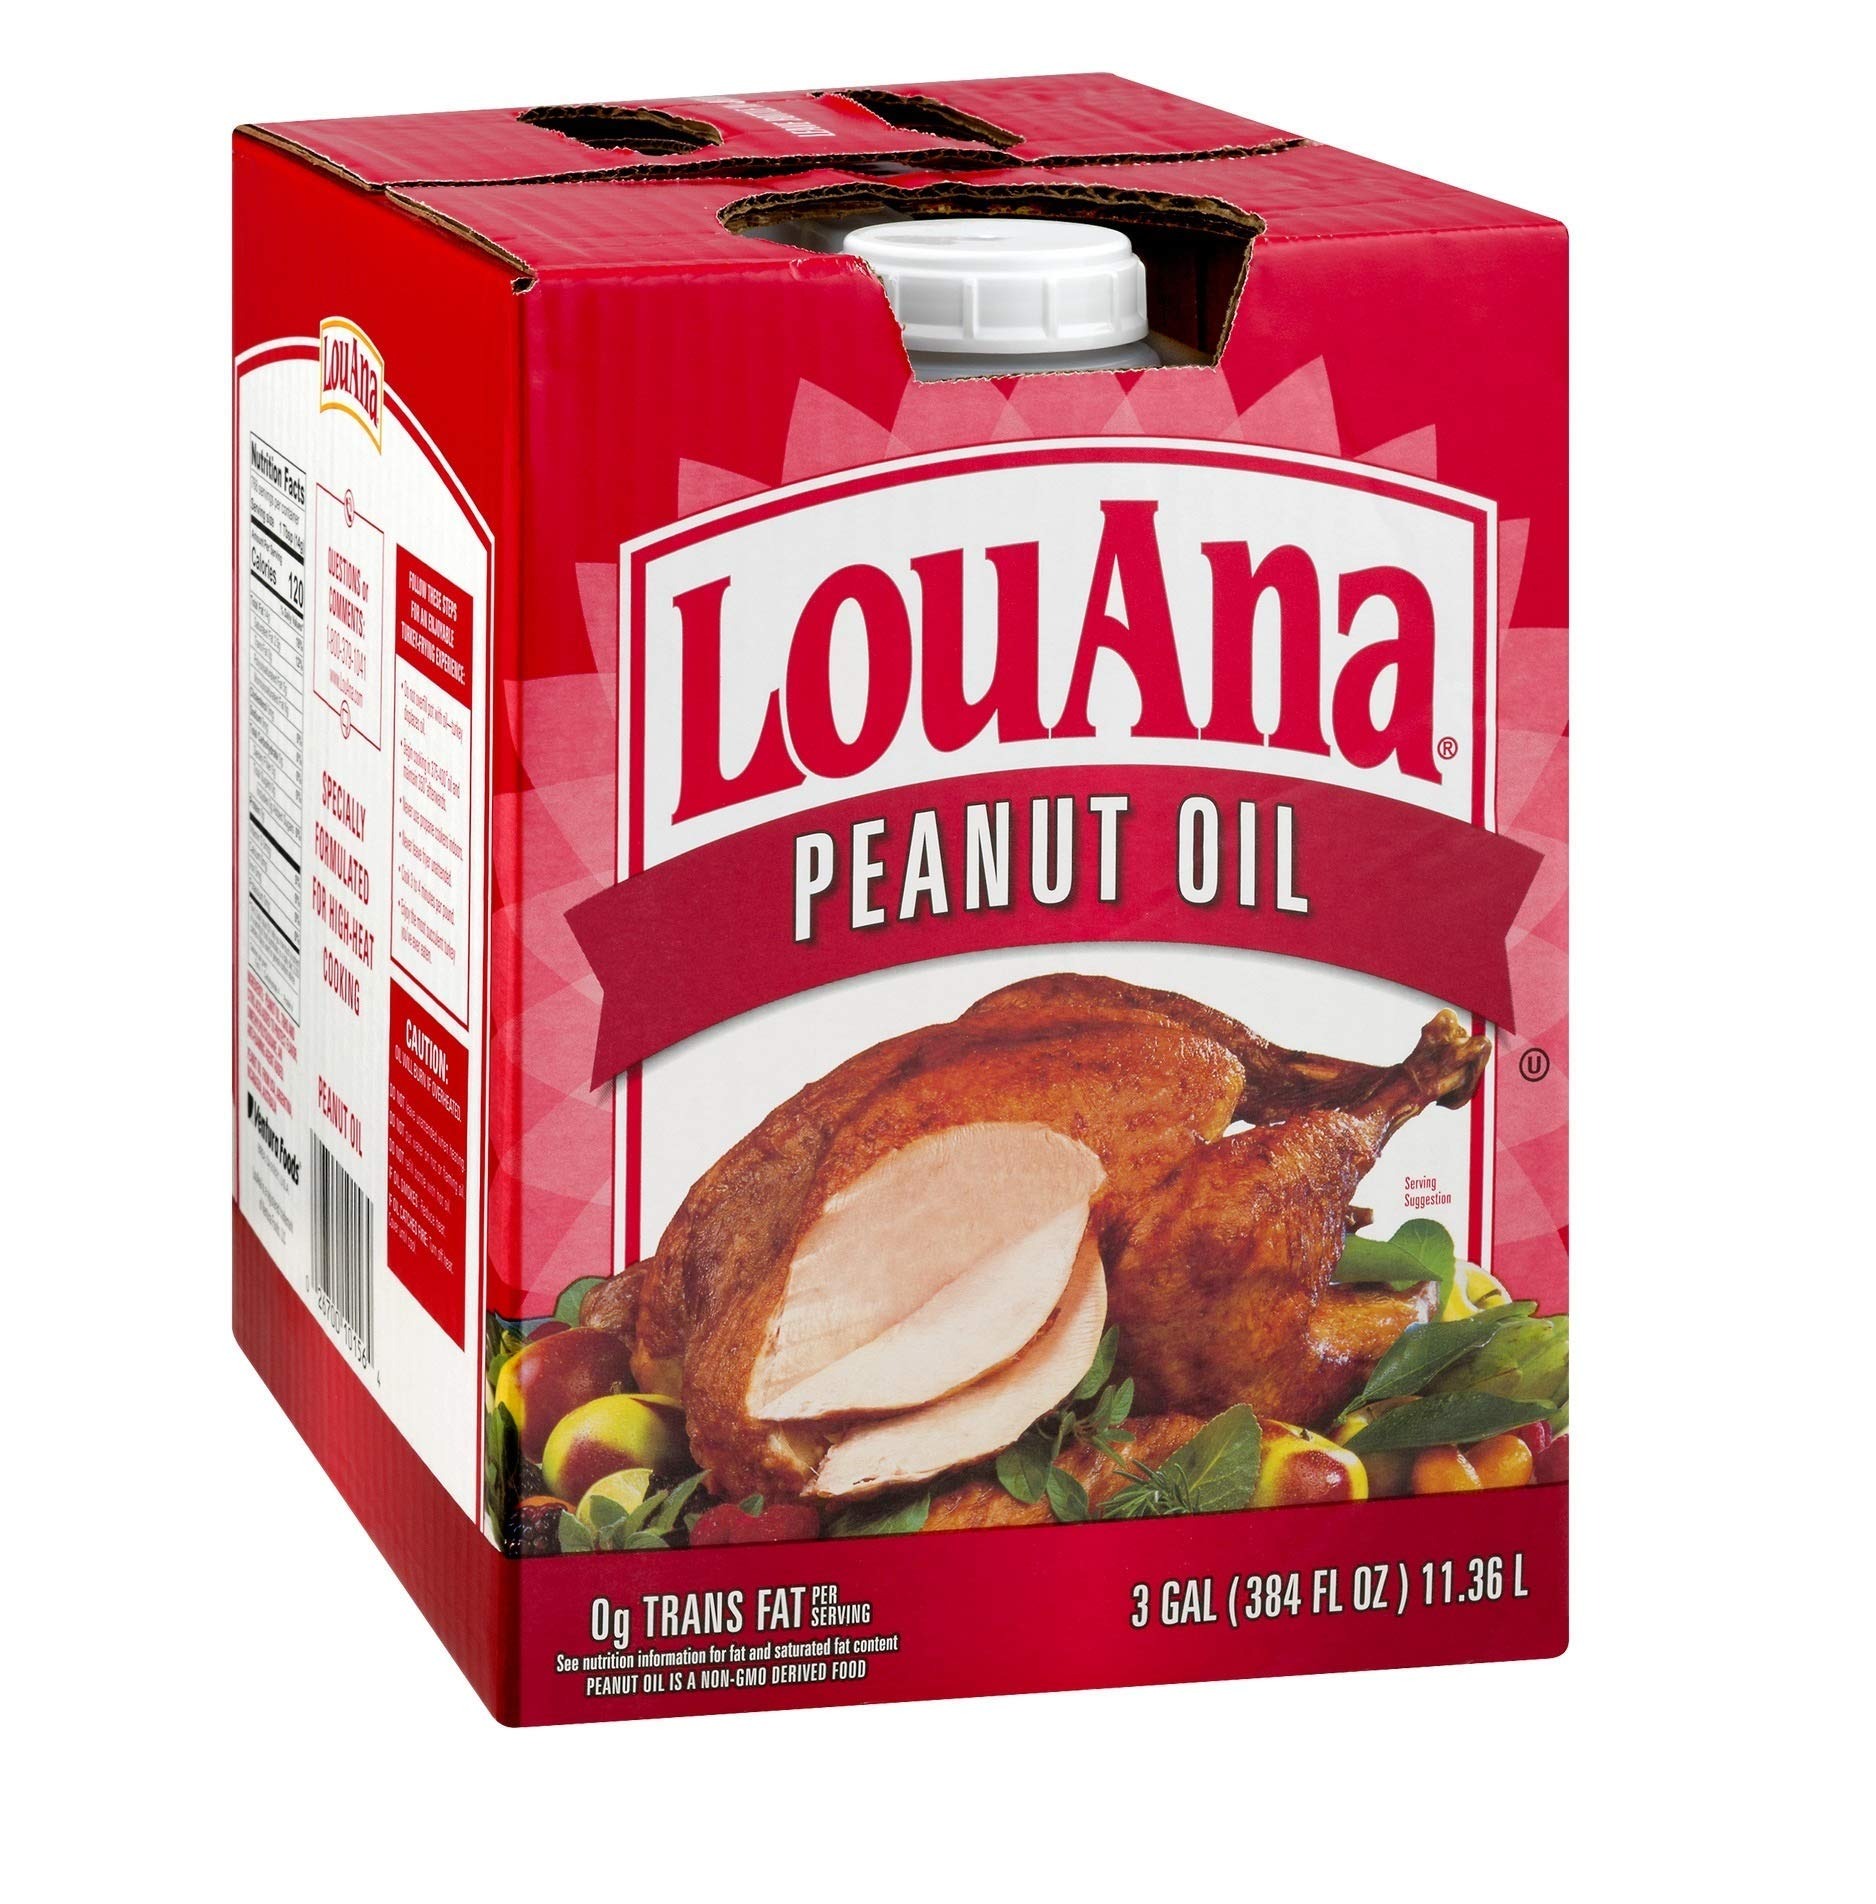
Item Name: FRYING OIL PEANUT 3GAL
Value: 1152.0
Unit: Fl Oz

Price: 46.97